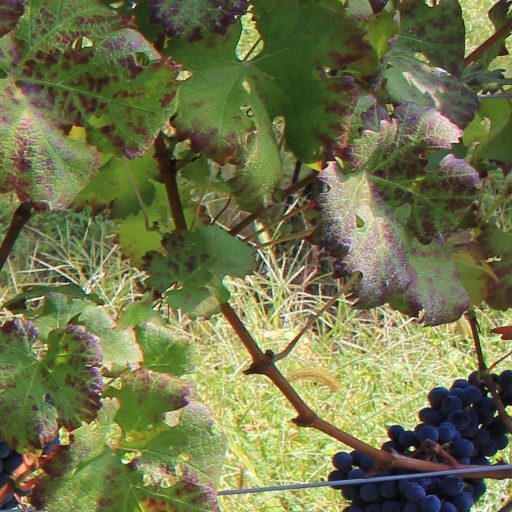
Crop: grape